Adugu Jaadalu

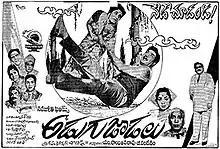
Theatrical release poster

Adugu Jaadalu is a 1966 Indian Telugu-language philosophical film, produced by the M. Sambasiva Rao, G. Vandanamon under Nava Jyothi Films banner It stars N. T. Rama Rao, Jamuna, S. V. Ranga Rao with music composed by Master Venu.